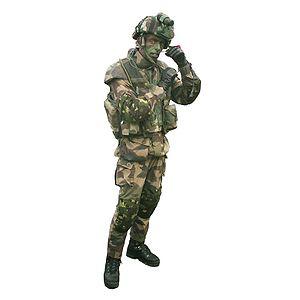
Journées Nation Défense, Esplanade des Invalides, Paris, France, 24-25 septembre 2005